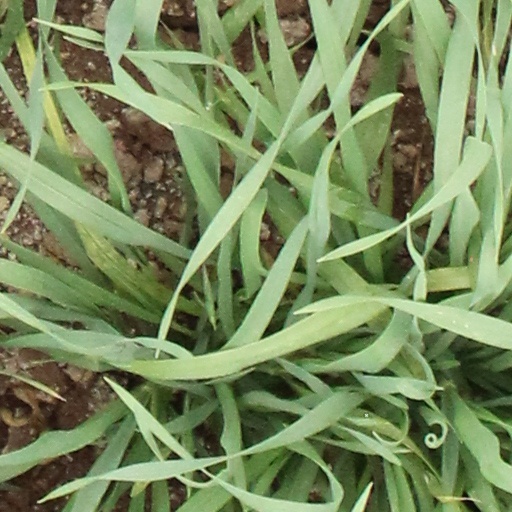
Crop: wheat